Empire Awards

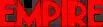
The "Empire" logo

The Empire Awards was an annual British awards ceremony honouring cinematic achievements in the local and global film industry. Winners were awarded the Empire Award statuette. The awards, first presented in 1996, were presented by the British film magazine "Empire" with the winners voted by the readers of the magazine.